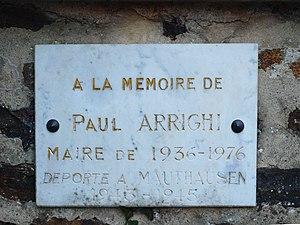
Moulins-sur-Ouanne (Yonne, France), plaque commémorative au maire de la commune de 1936 à 1976.
Moulins-sur-Ouanne est une commune française située dans le département de l'Yonne en région Bourgogne-Franche-Comté.